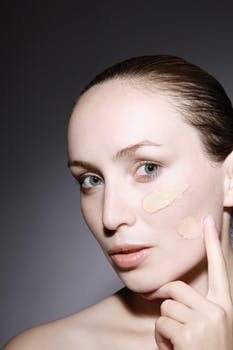
Label: No Watermark